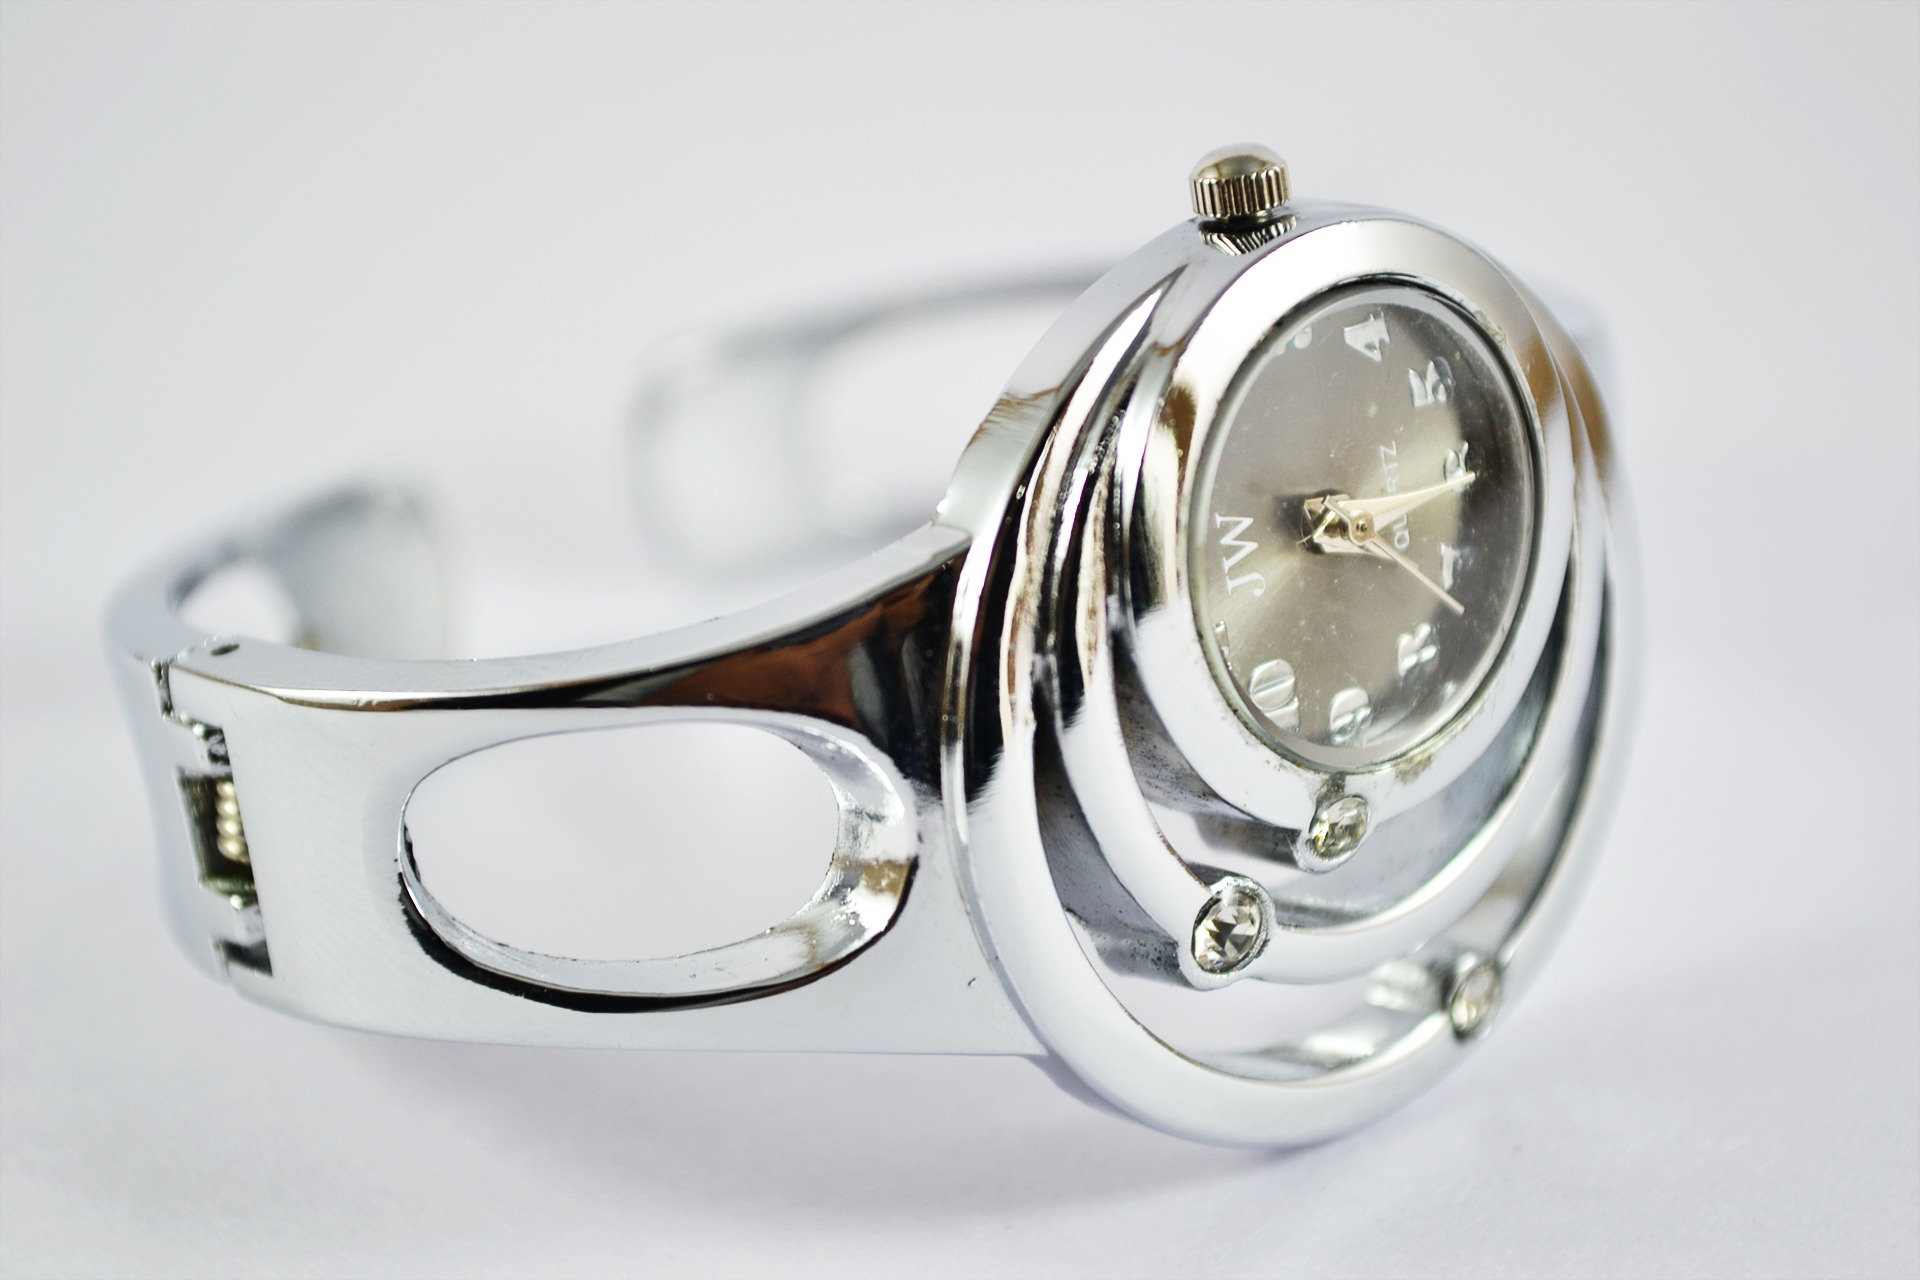
hand, woman, gift, fashion, present, jewellery, wrist watch, silver, beauty, shiny, sri lanka, glossy, ceylon, accessory, platinum, ladies watch, locket, fashion accessory, mawanella